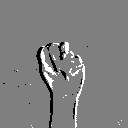
ASL letter: n